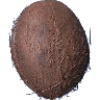
Label: cocos